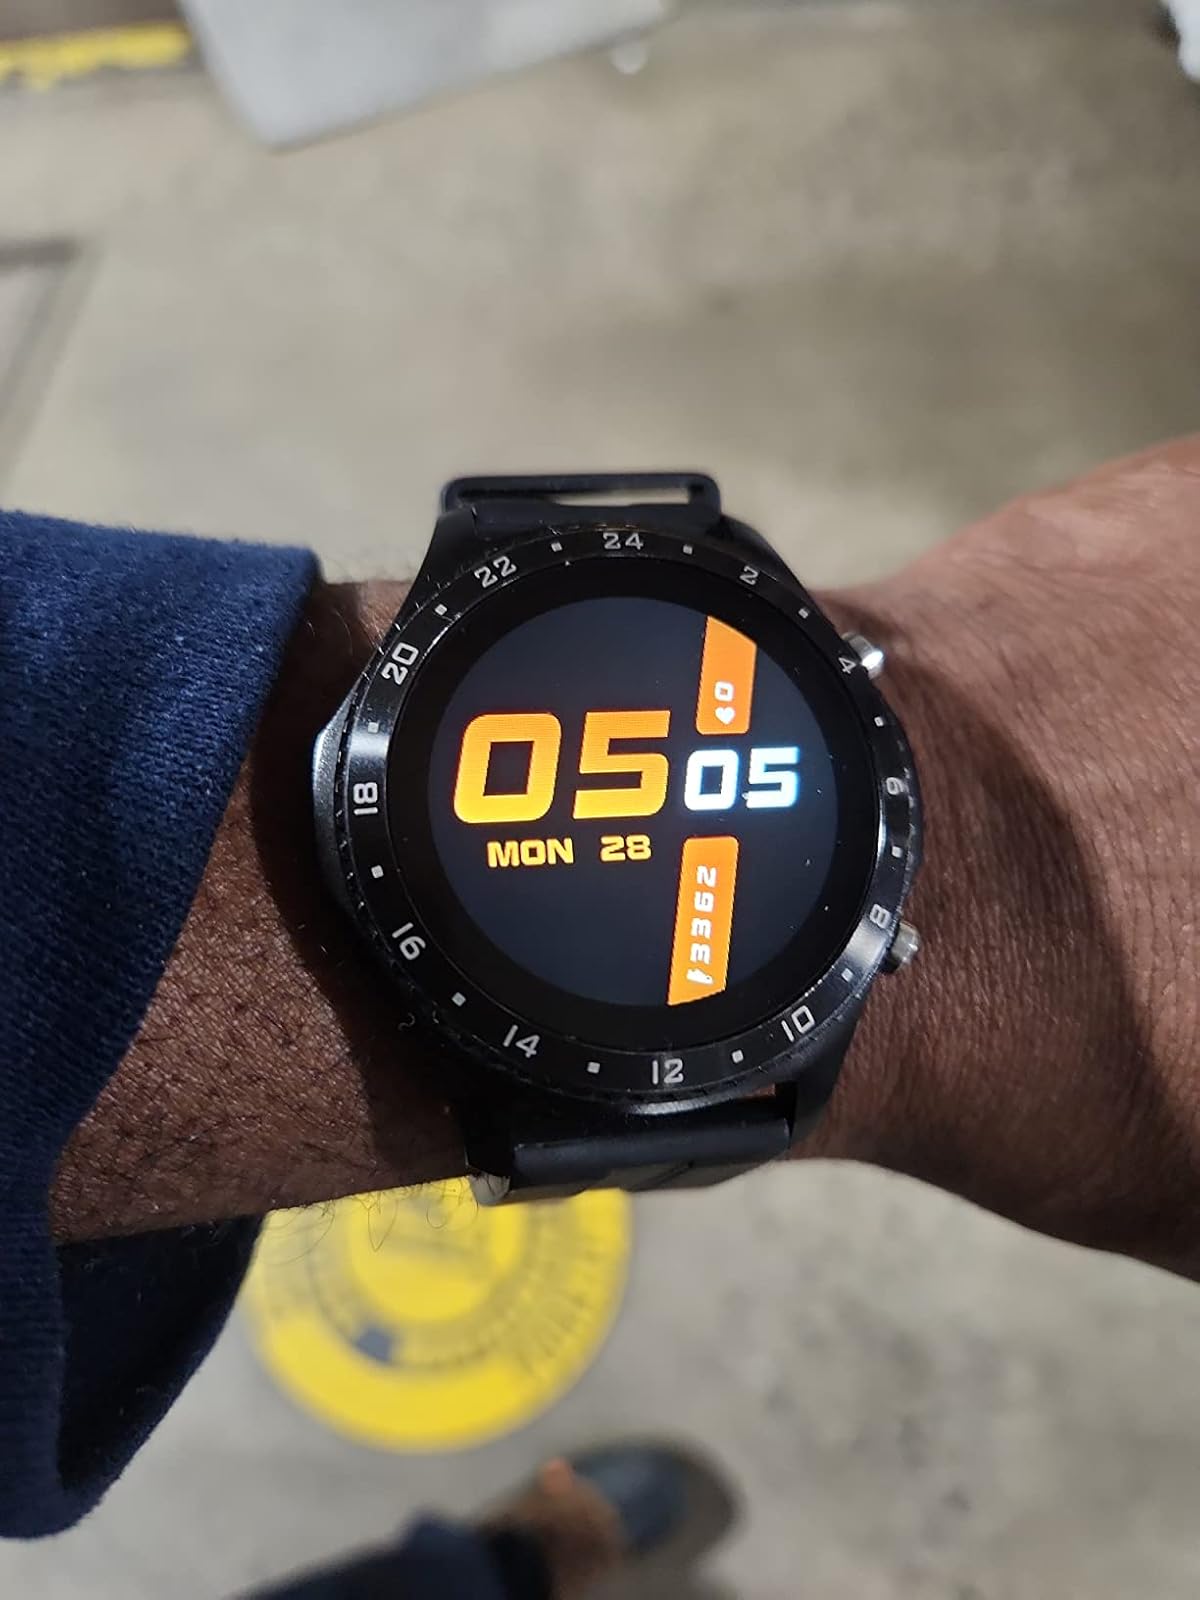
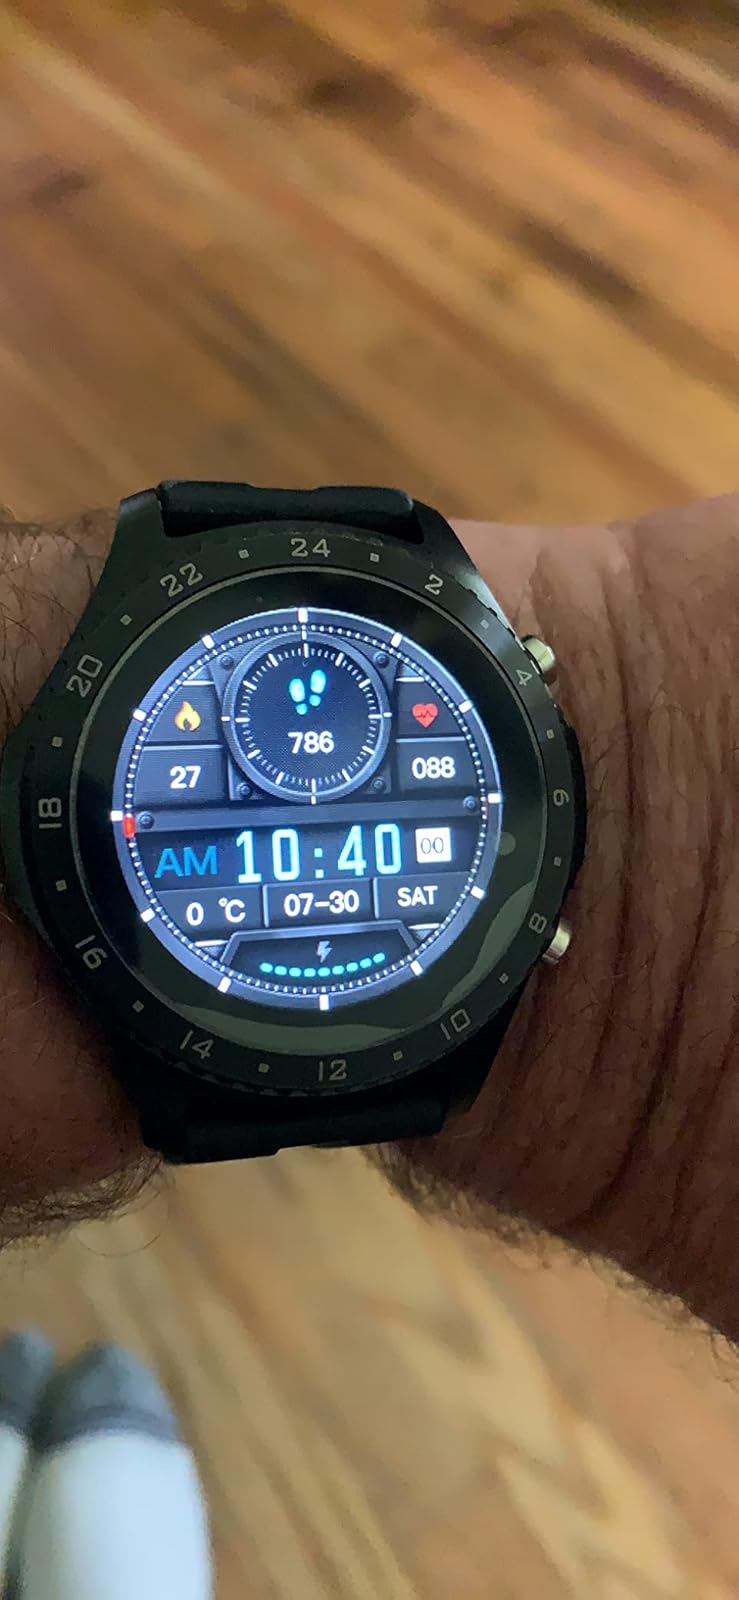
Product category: smartwatch
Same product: yes